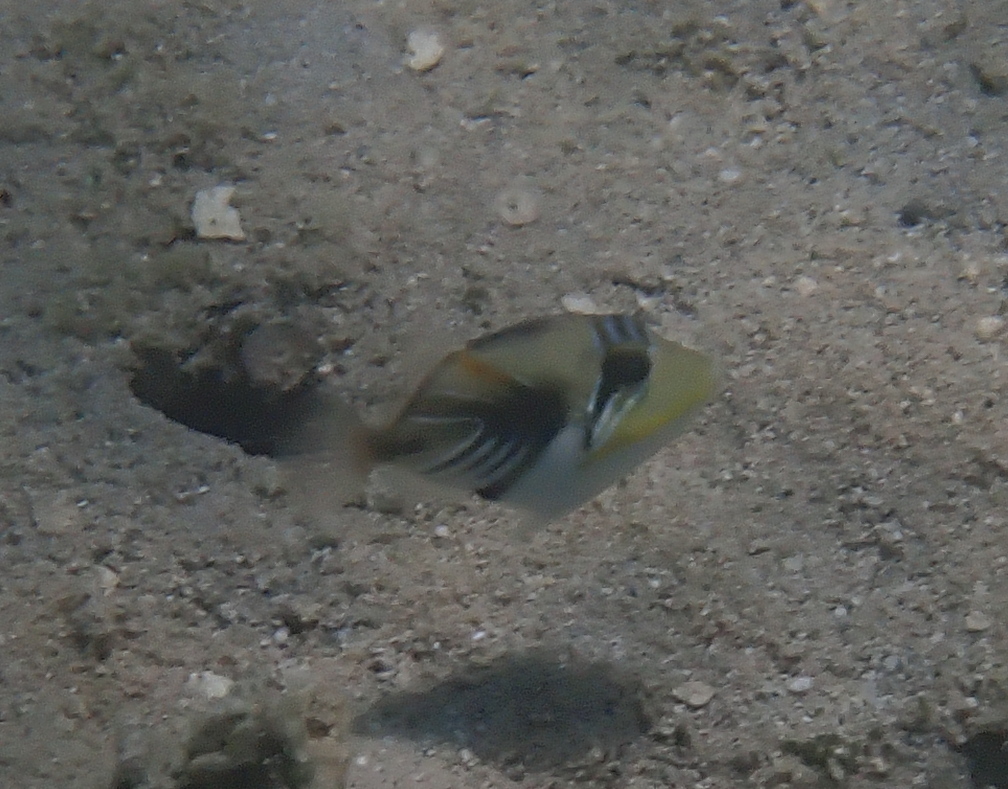
Rhinecanthus aculeatus (Lagoon Triggerfish)